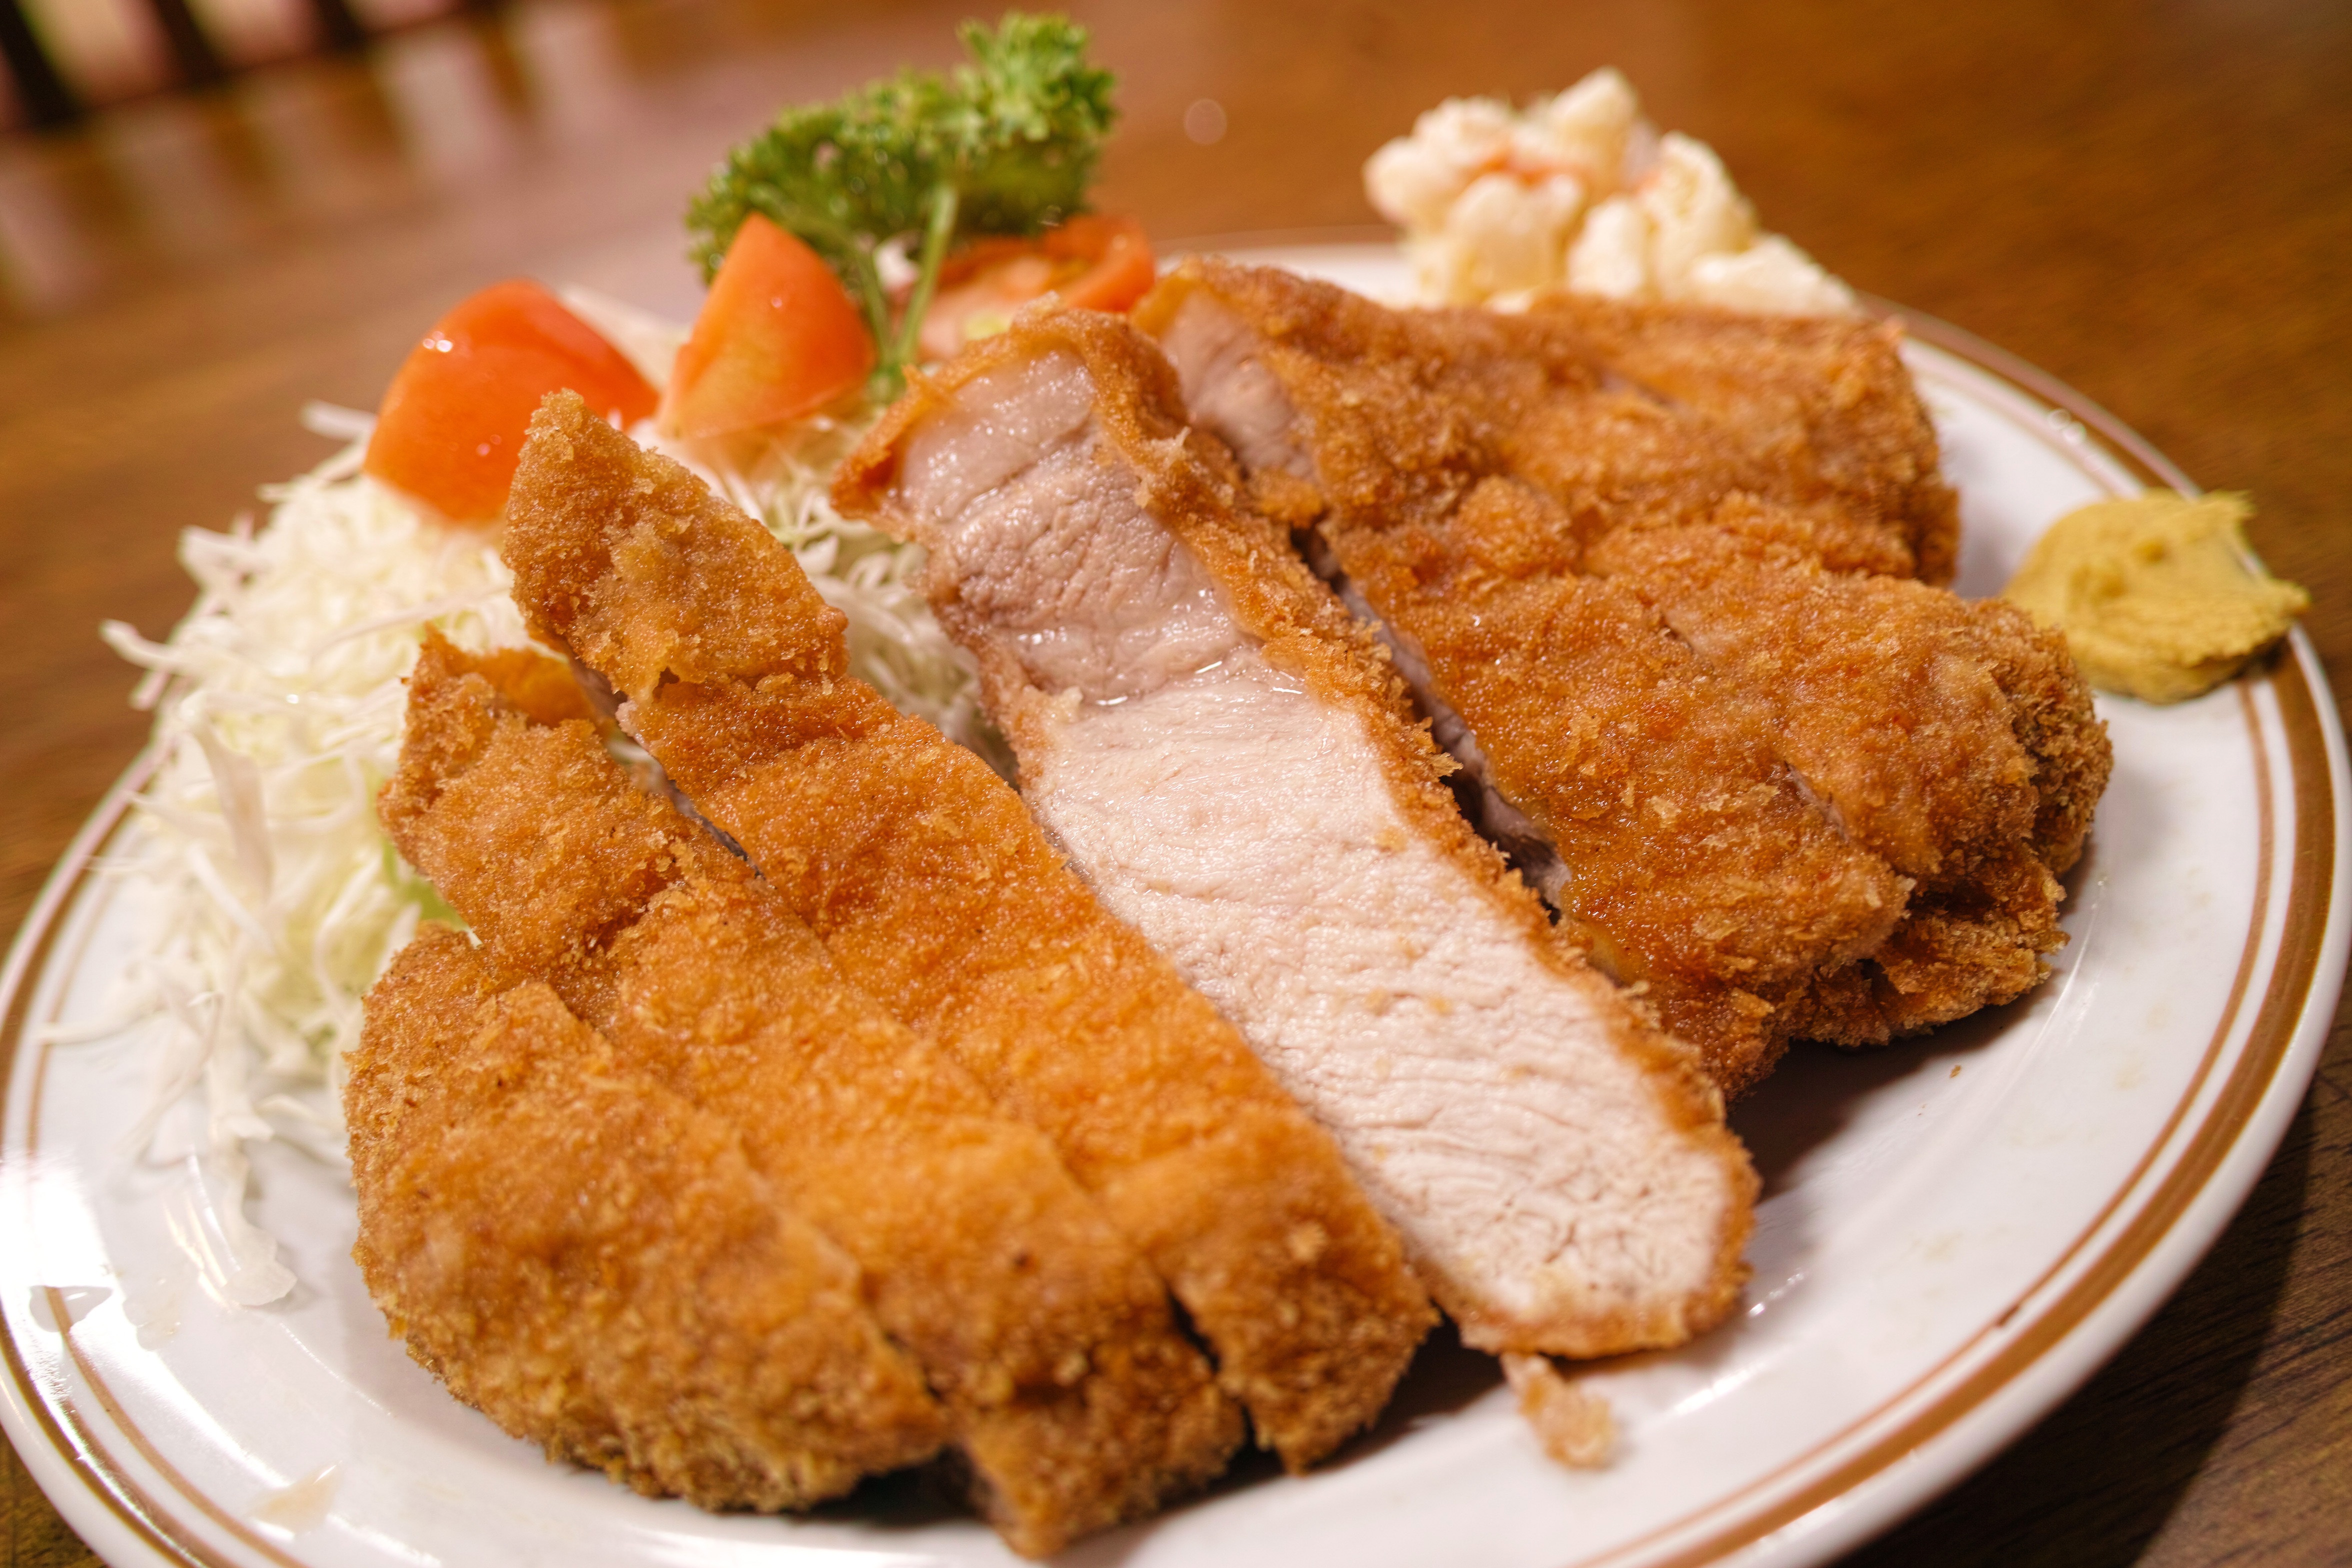
restaurant, dish, meal, food, fish, gourmet, meat, pork, cuisine, asian food, western, japanese food, japan food, chicken meat, schnitzel, fried chicken, pork cutlet, chinese food, fried food, fried prawn, chicken fingers, crispy fried chicken, tonkatsu, korokke